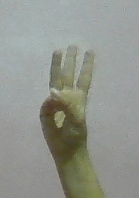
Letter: thaa